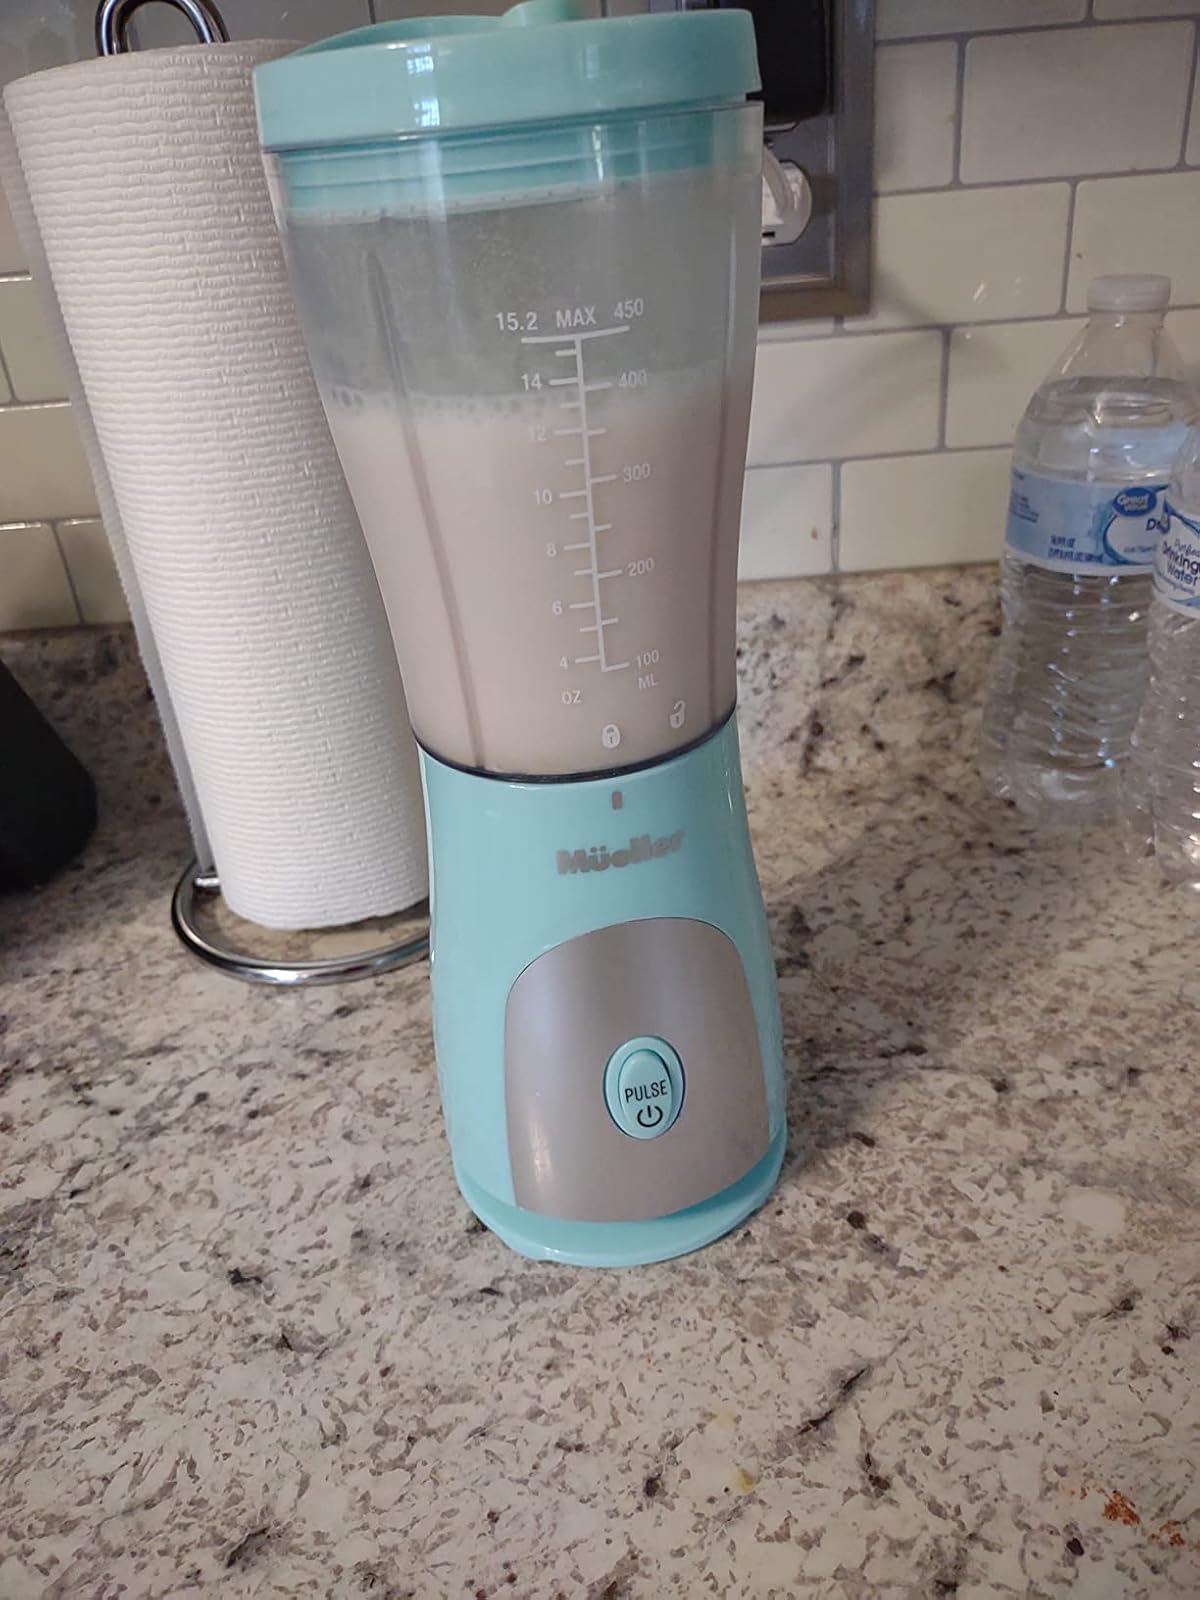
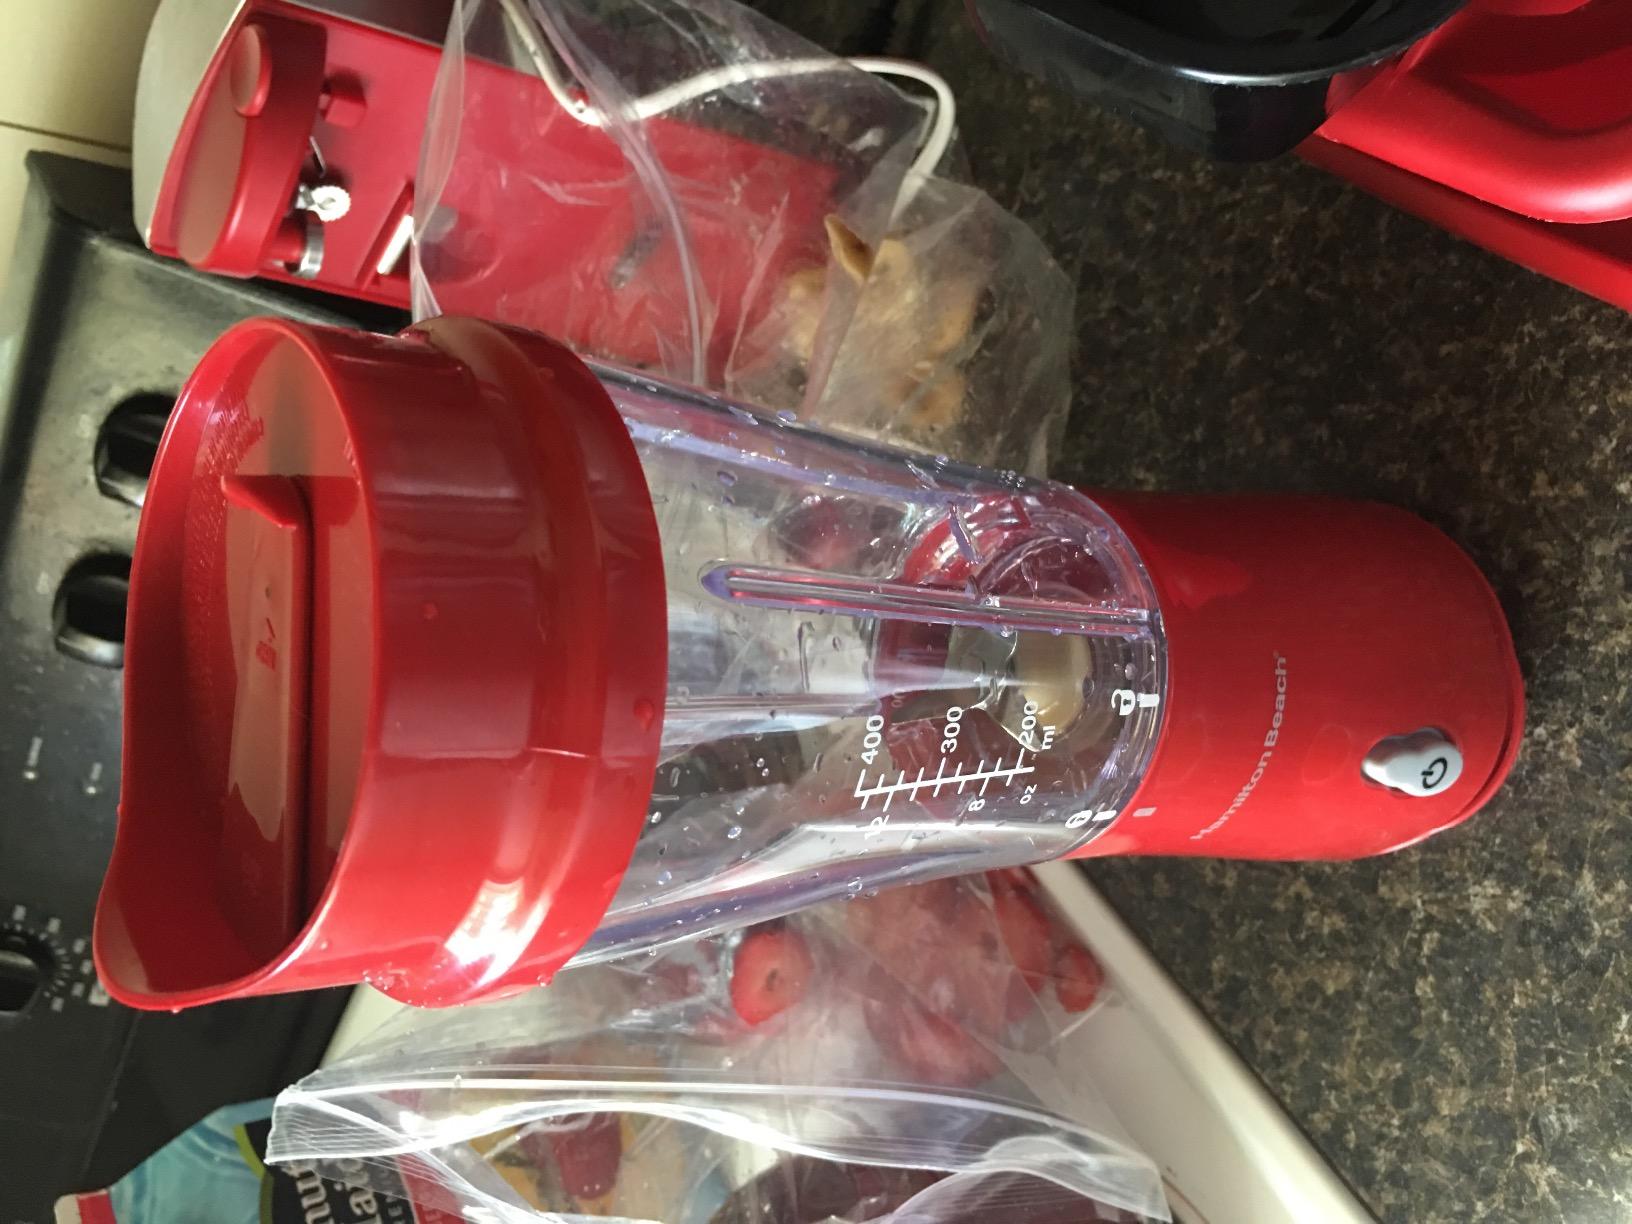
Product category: items_blender
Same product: no